Group Theatre (New York City)

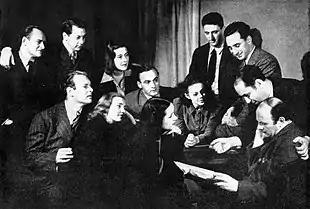
Some members of the Group Theatre in 1938: Roman Bohnen, Luther Adler, Leif Erickson, Frances Farmer, Ruth Nelson, Sanford Meisner, Phoebe Brand, Eleanor Lynn, Irwin Shaw, Elia Kazan, Harold Clurman and Morris Carnovsky

The Group Theatre's most successful production was the 1937–38 Broadway hit "Golden Boy".